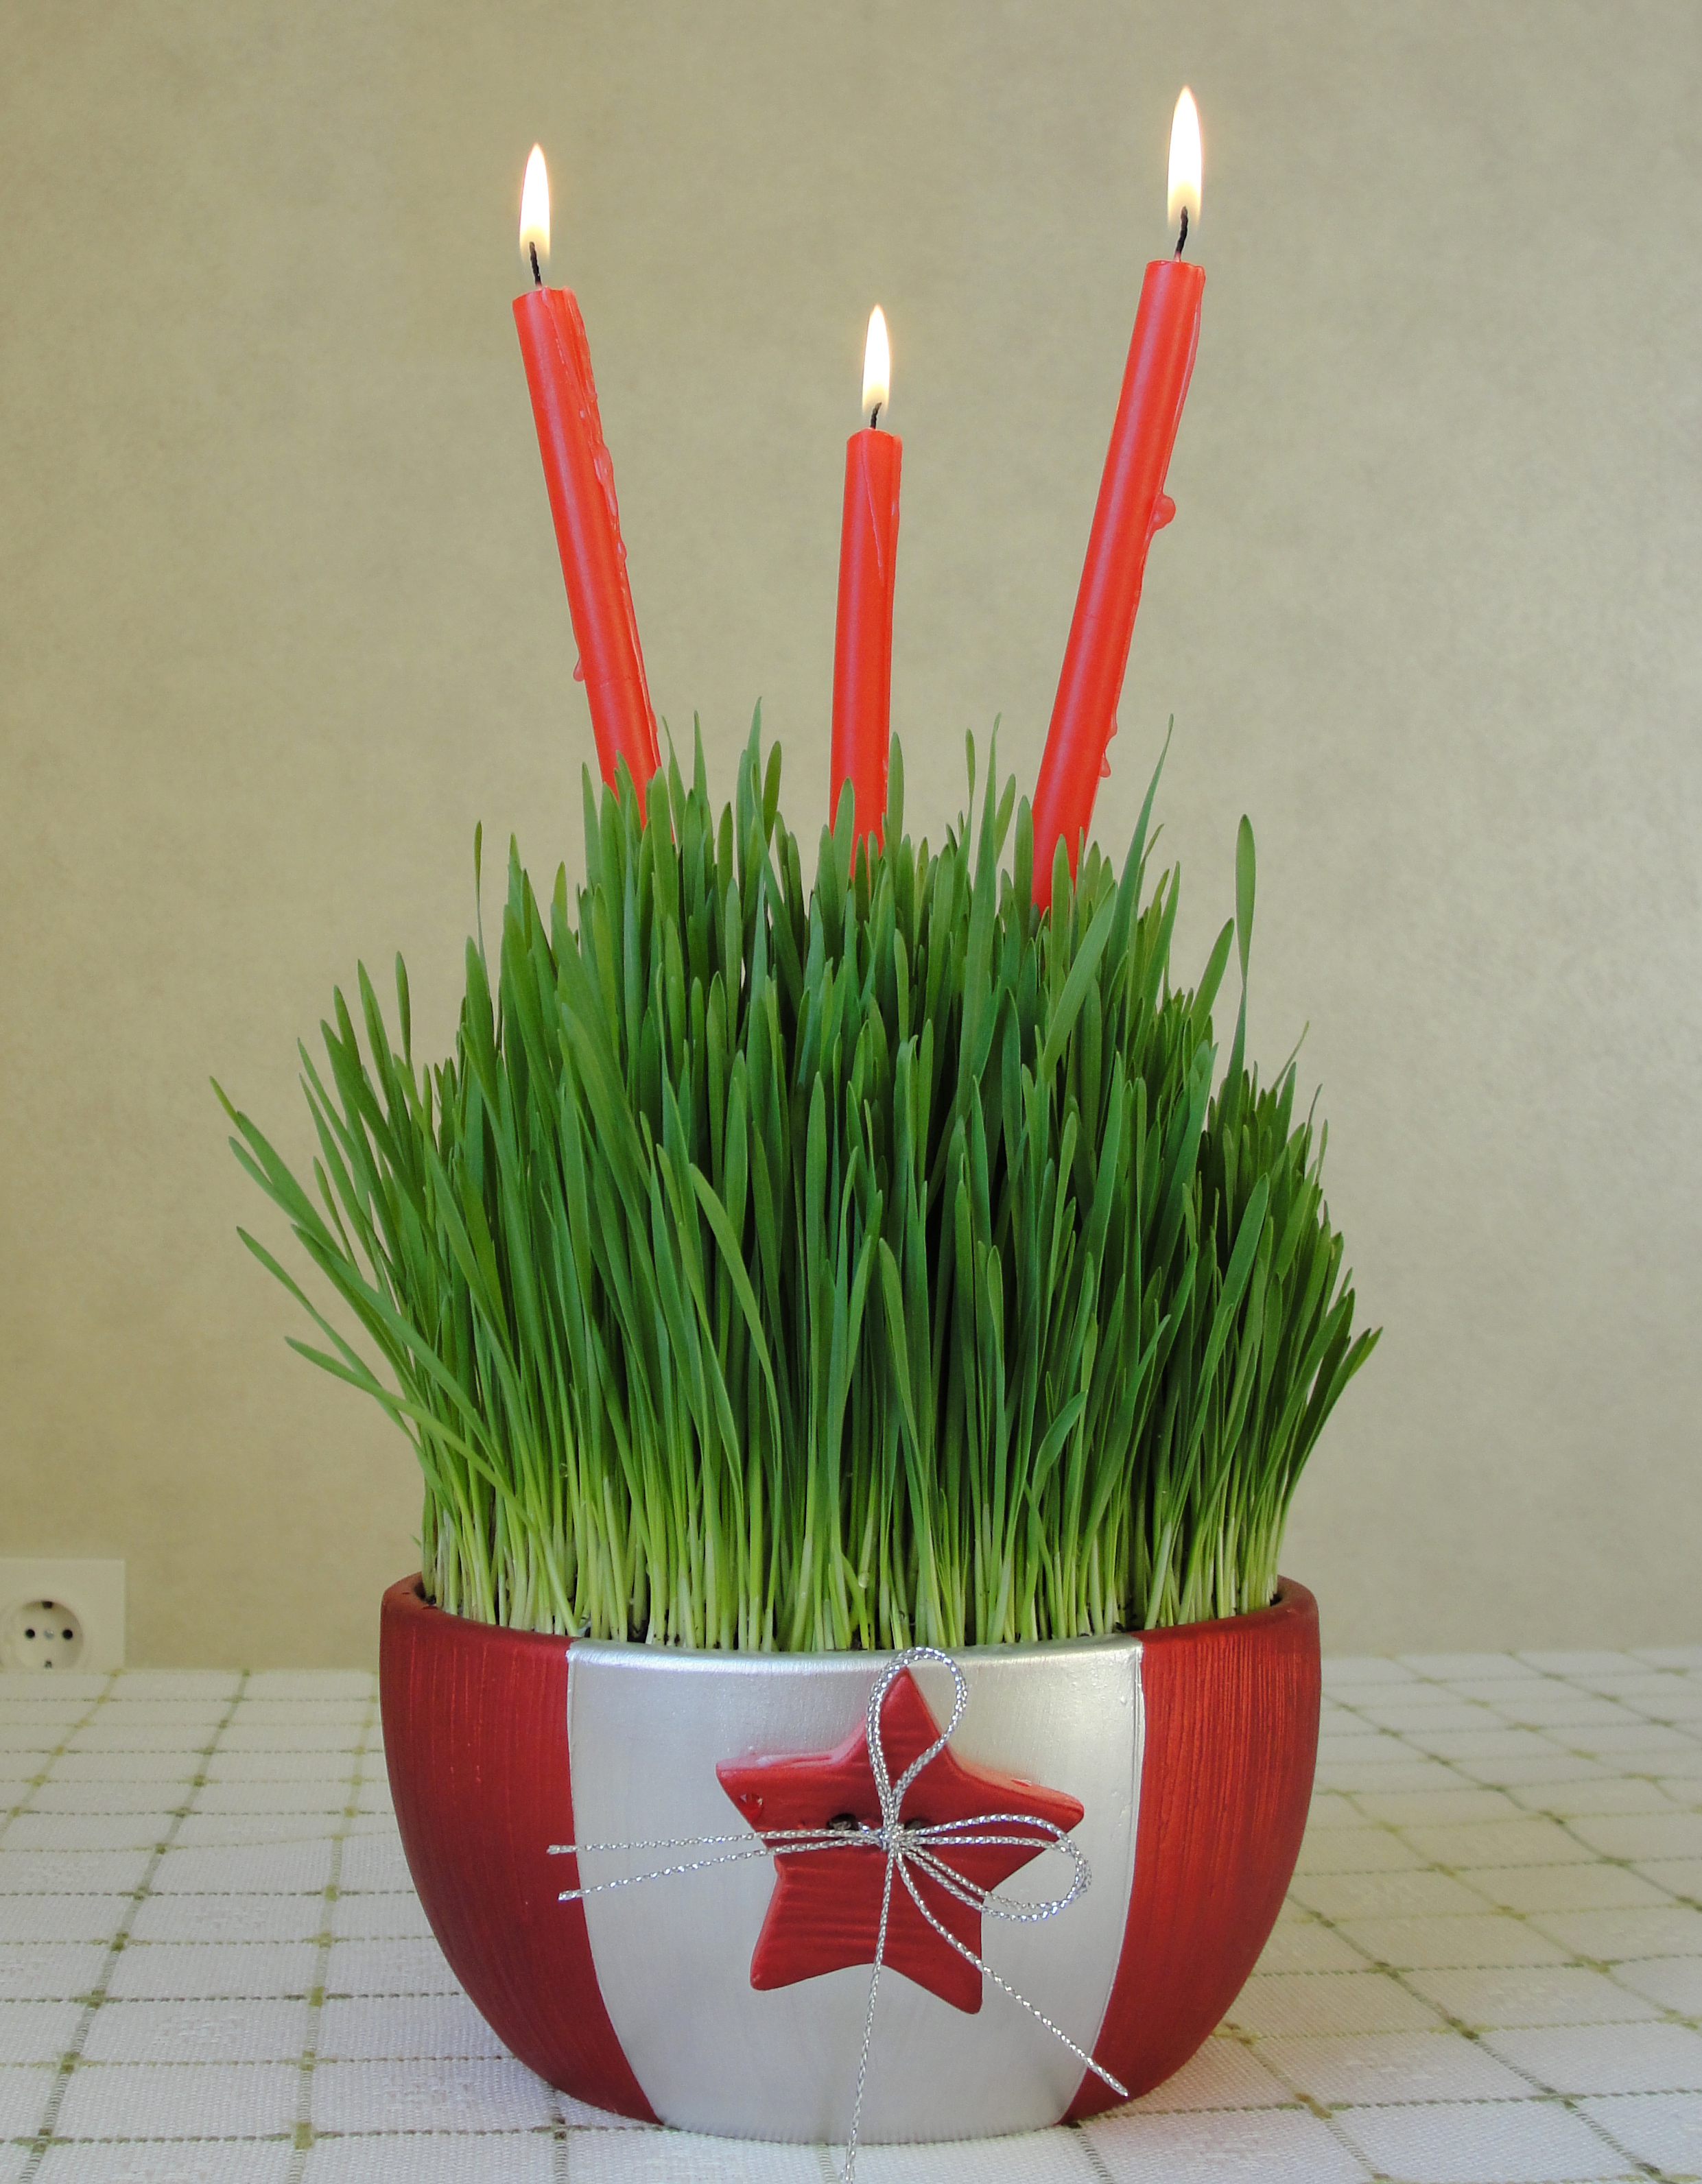
christmas, wheal, decoration, grass, flowerpot, grass family, plant